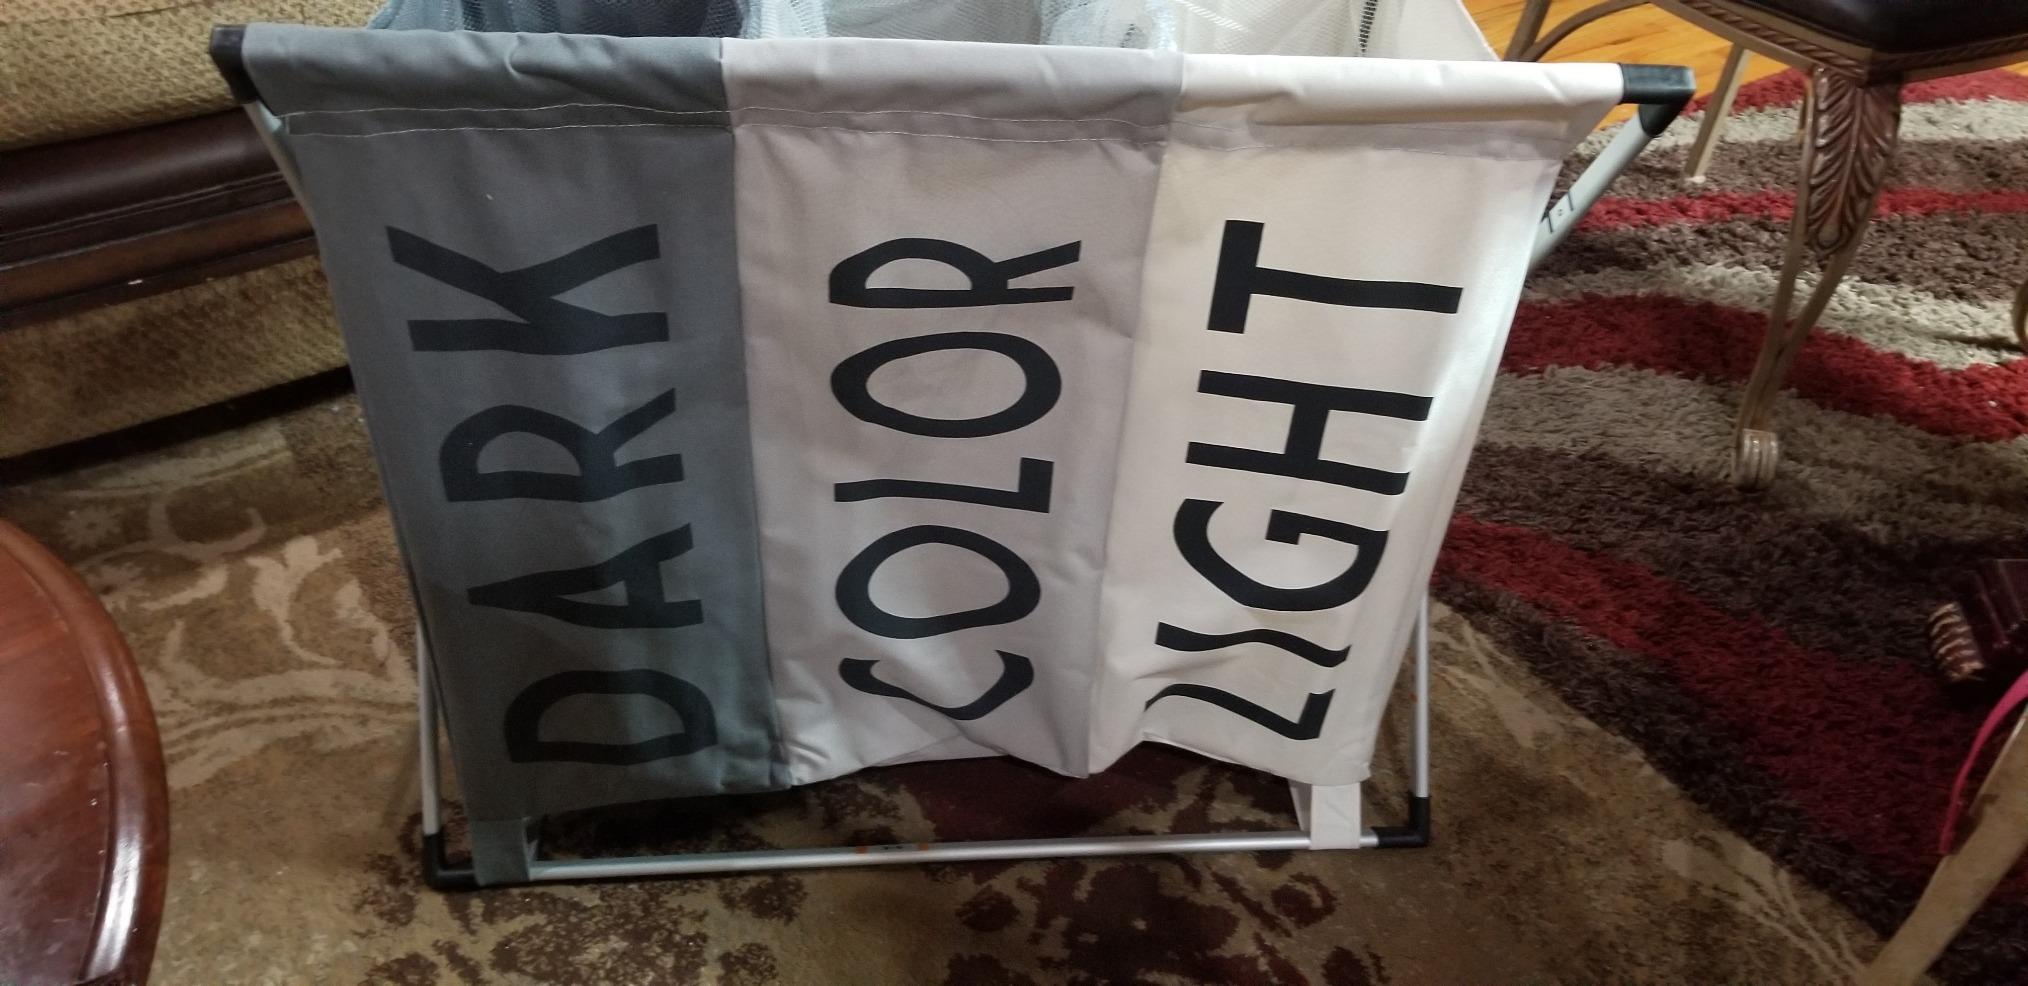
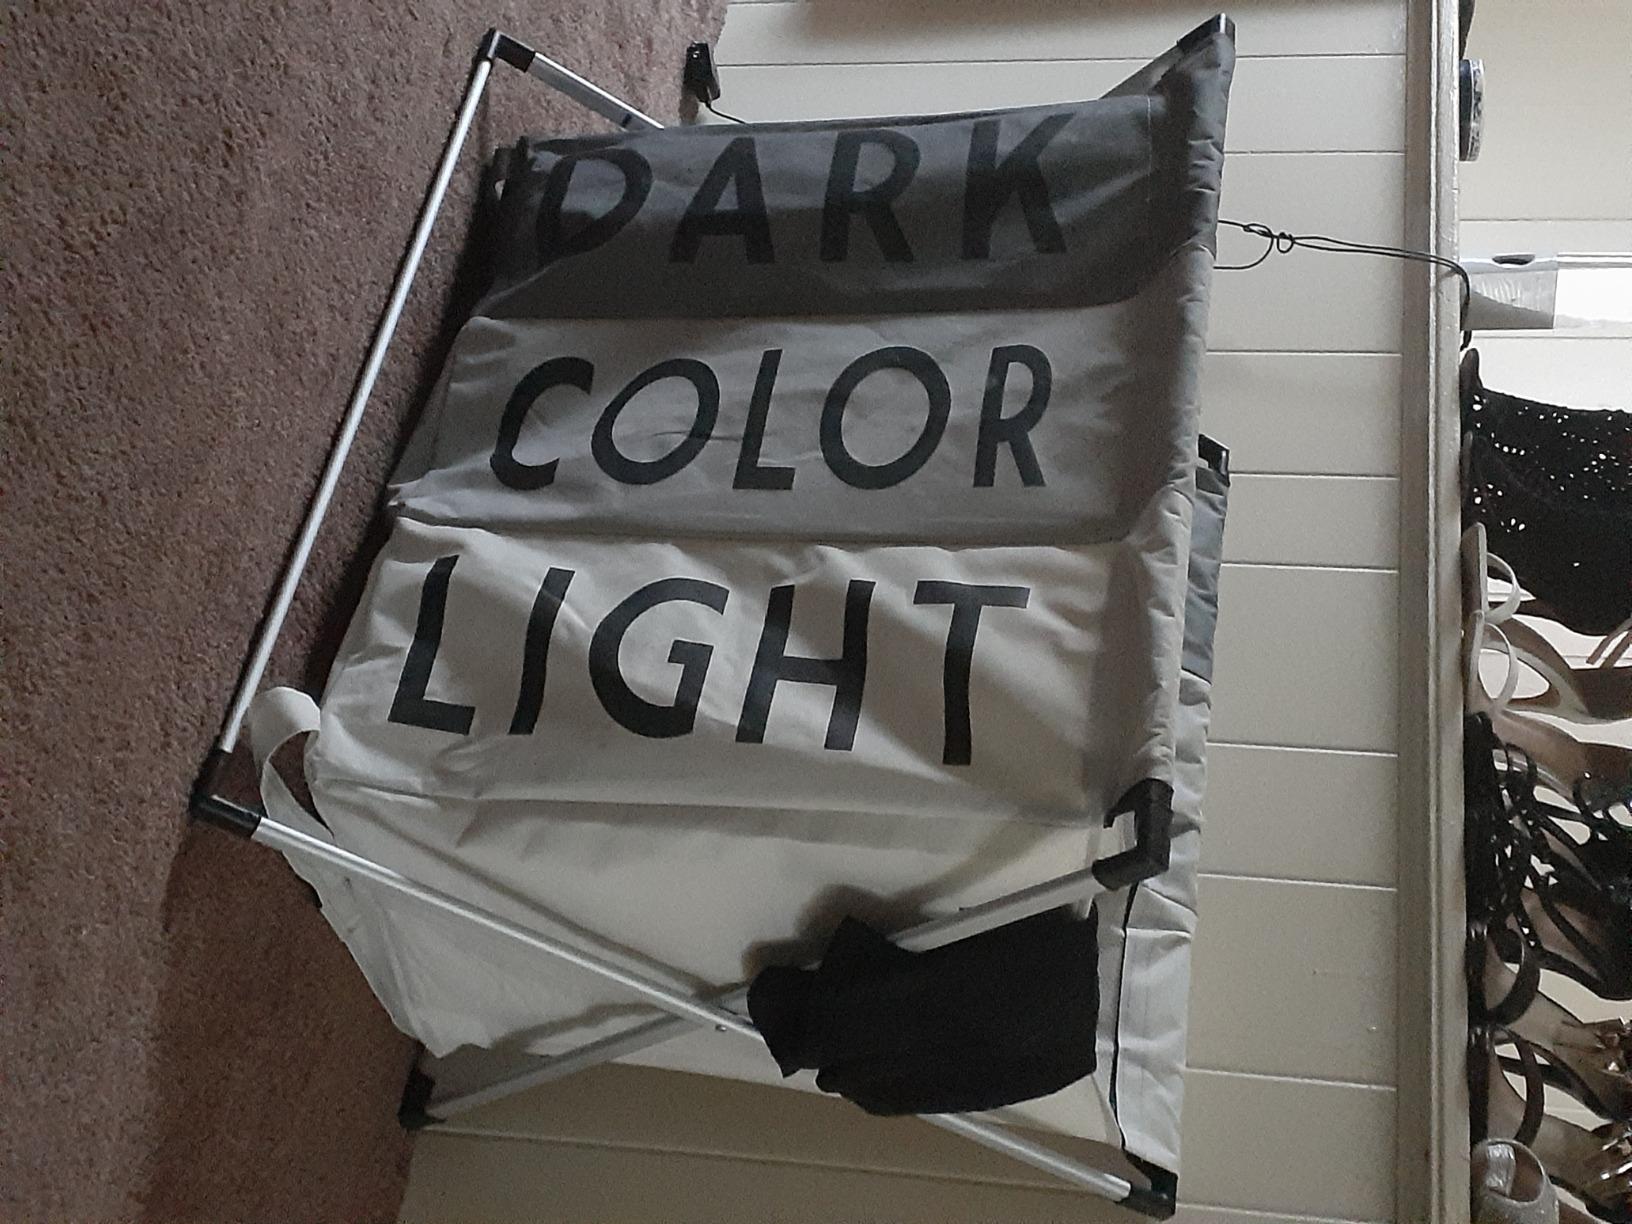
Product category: items_hamper
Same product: yes